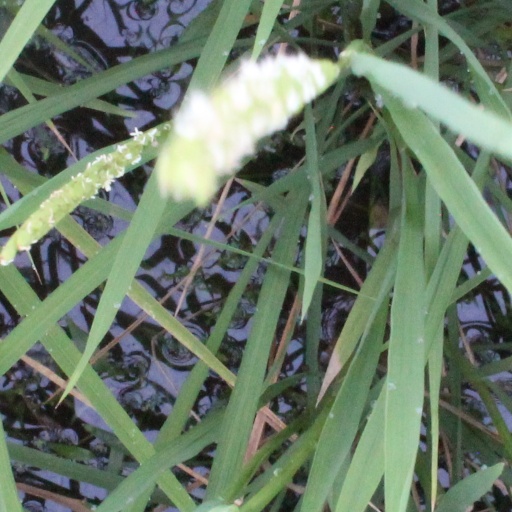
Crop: rice